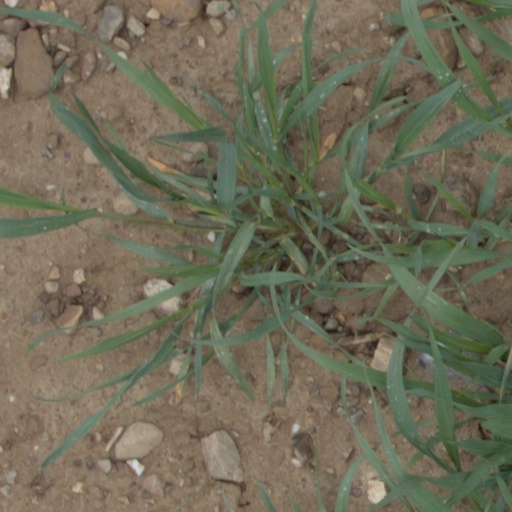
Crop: wheat